Lake Taka

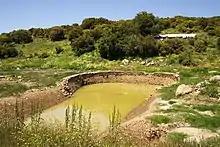
One of 7 ponors draining Lake Taka

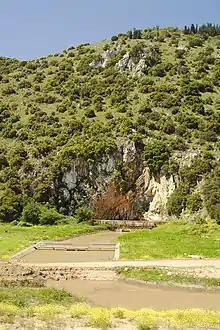
Largest ponor ("Καταβόθρα" katavothra) of old Lake Taka

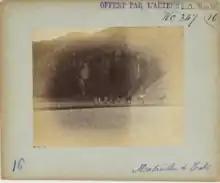
Historical image of largest katavothra of old Lake Taka

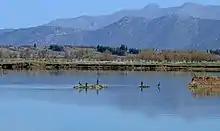
Lake Taka

Lake Taka sits at an altitude of 650 meters east of Tegea and ca. 10 km south of Tripoli, the capital of Arcadia. The lake collects rainwater, which comes from the mountains around the basin, called “Tripoli-Plateau” (length ca. 30 km and width between 12.5 and 25 km). In the hot and dry summer season, the temporary lake usually dries totally up (leaving some irrigation water in the dammed pond).